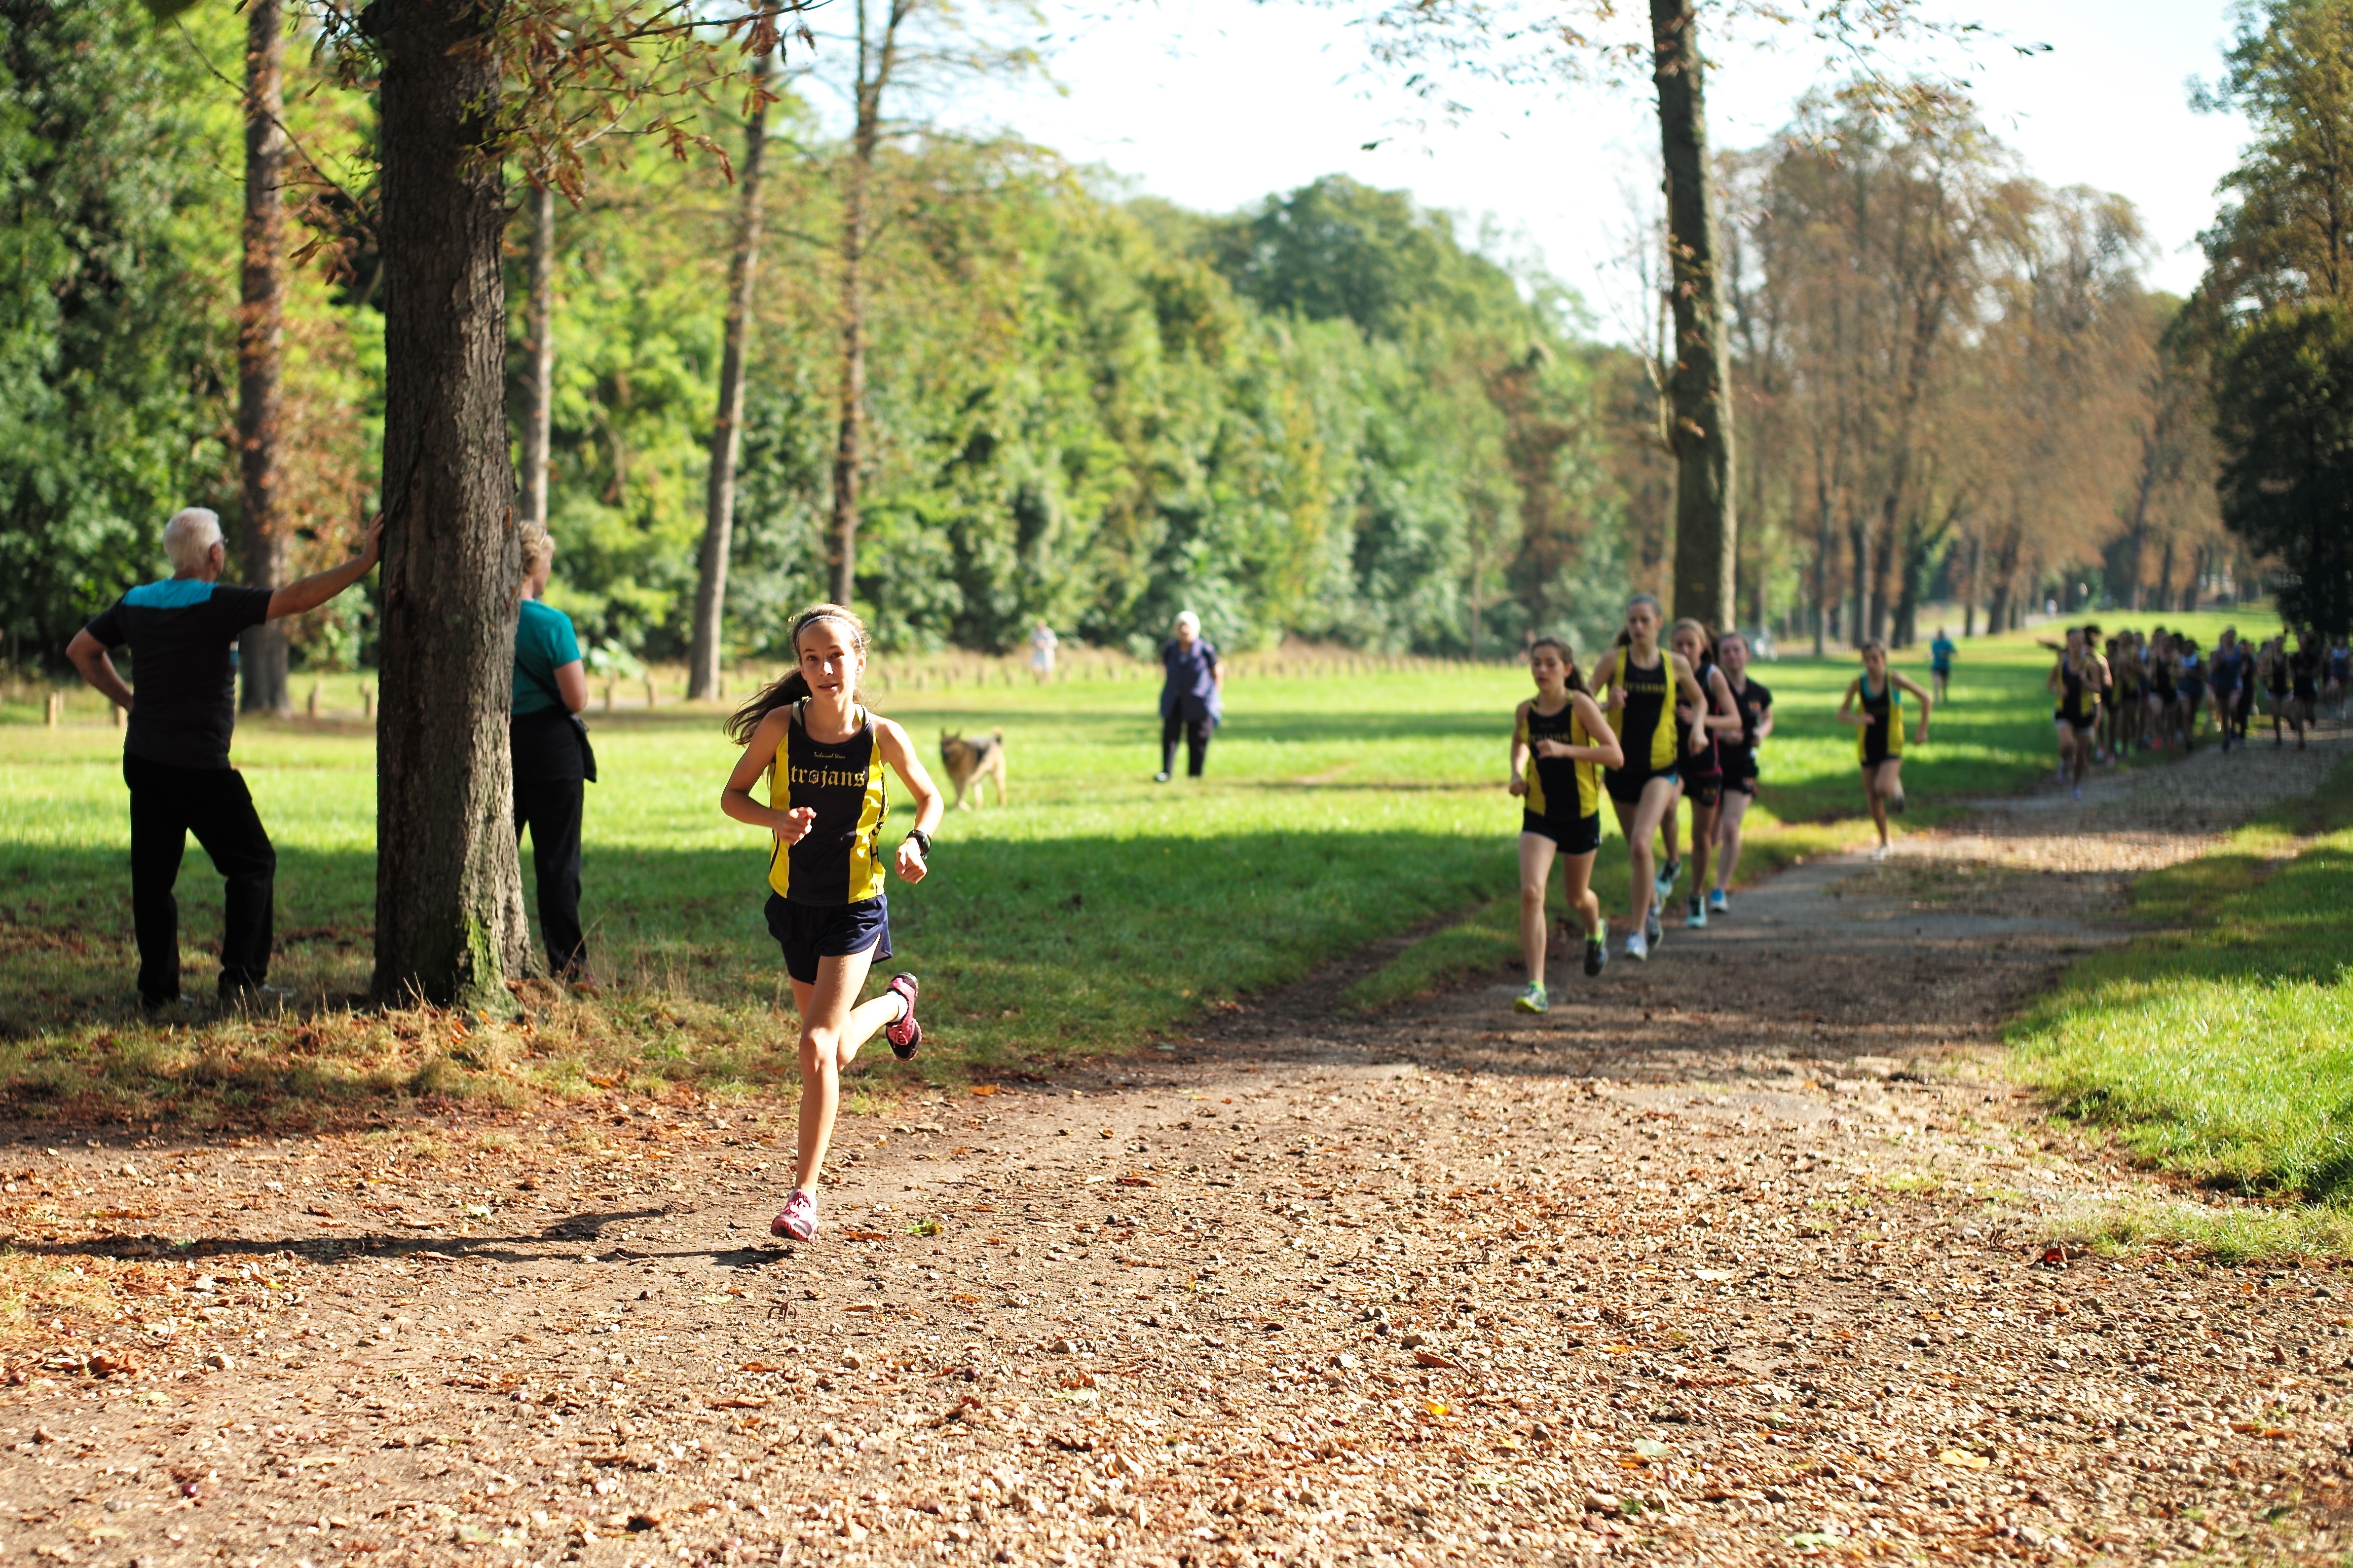
walking, cloud, trail, sport, running, run, paris, country, recreation, france, jogging, cross, race, competition, september, hague, girls, m, american, team, sports, boys, saint, parc, 50, school, runners, filter, nd, leica, 240, summilux, meet, xc, physical exercise, outdoor recreation